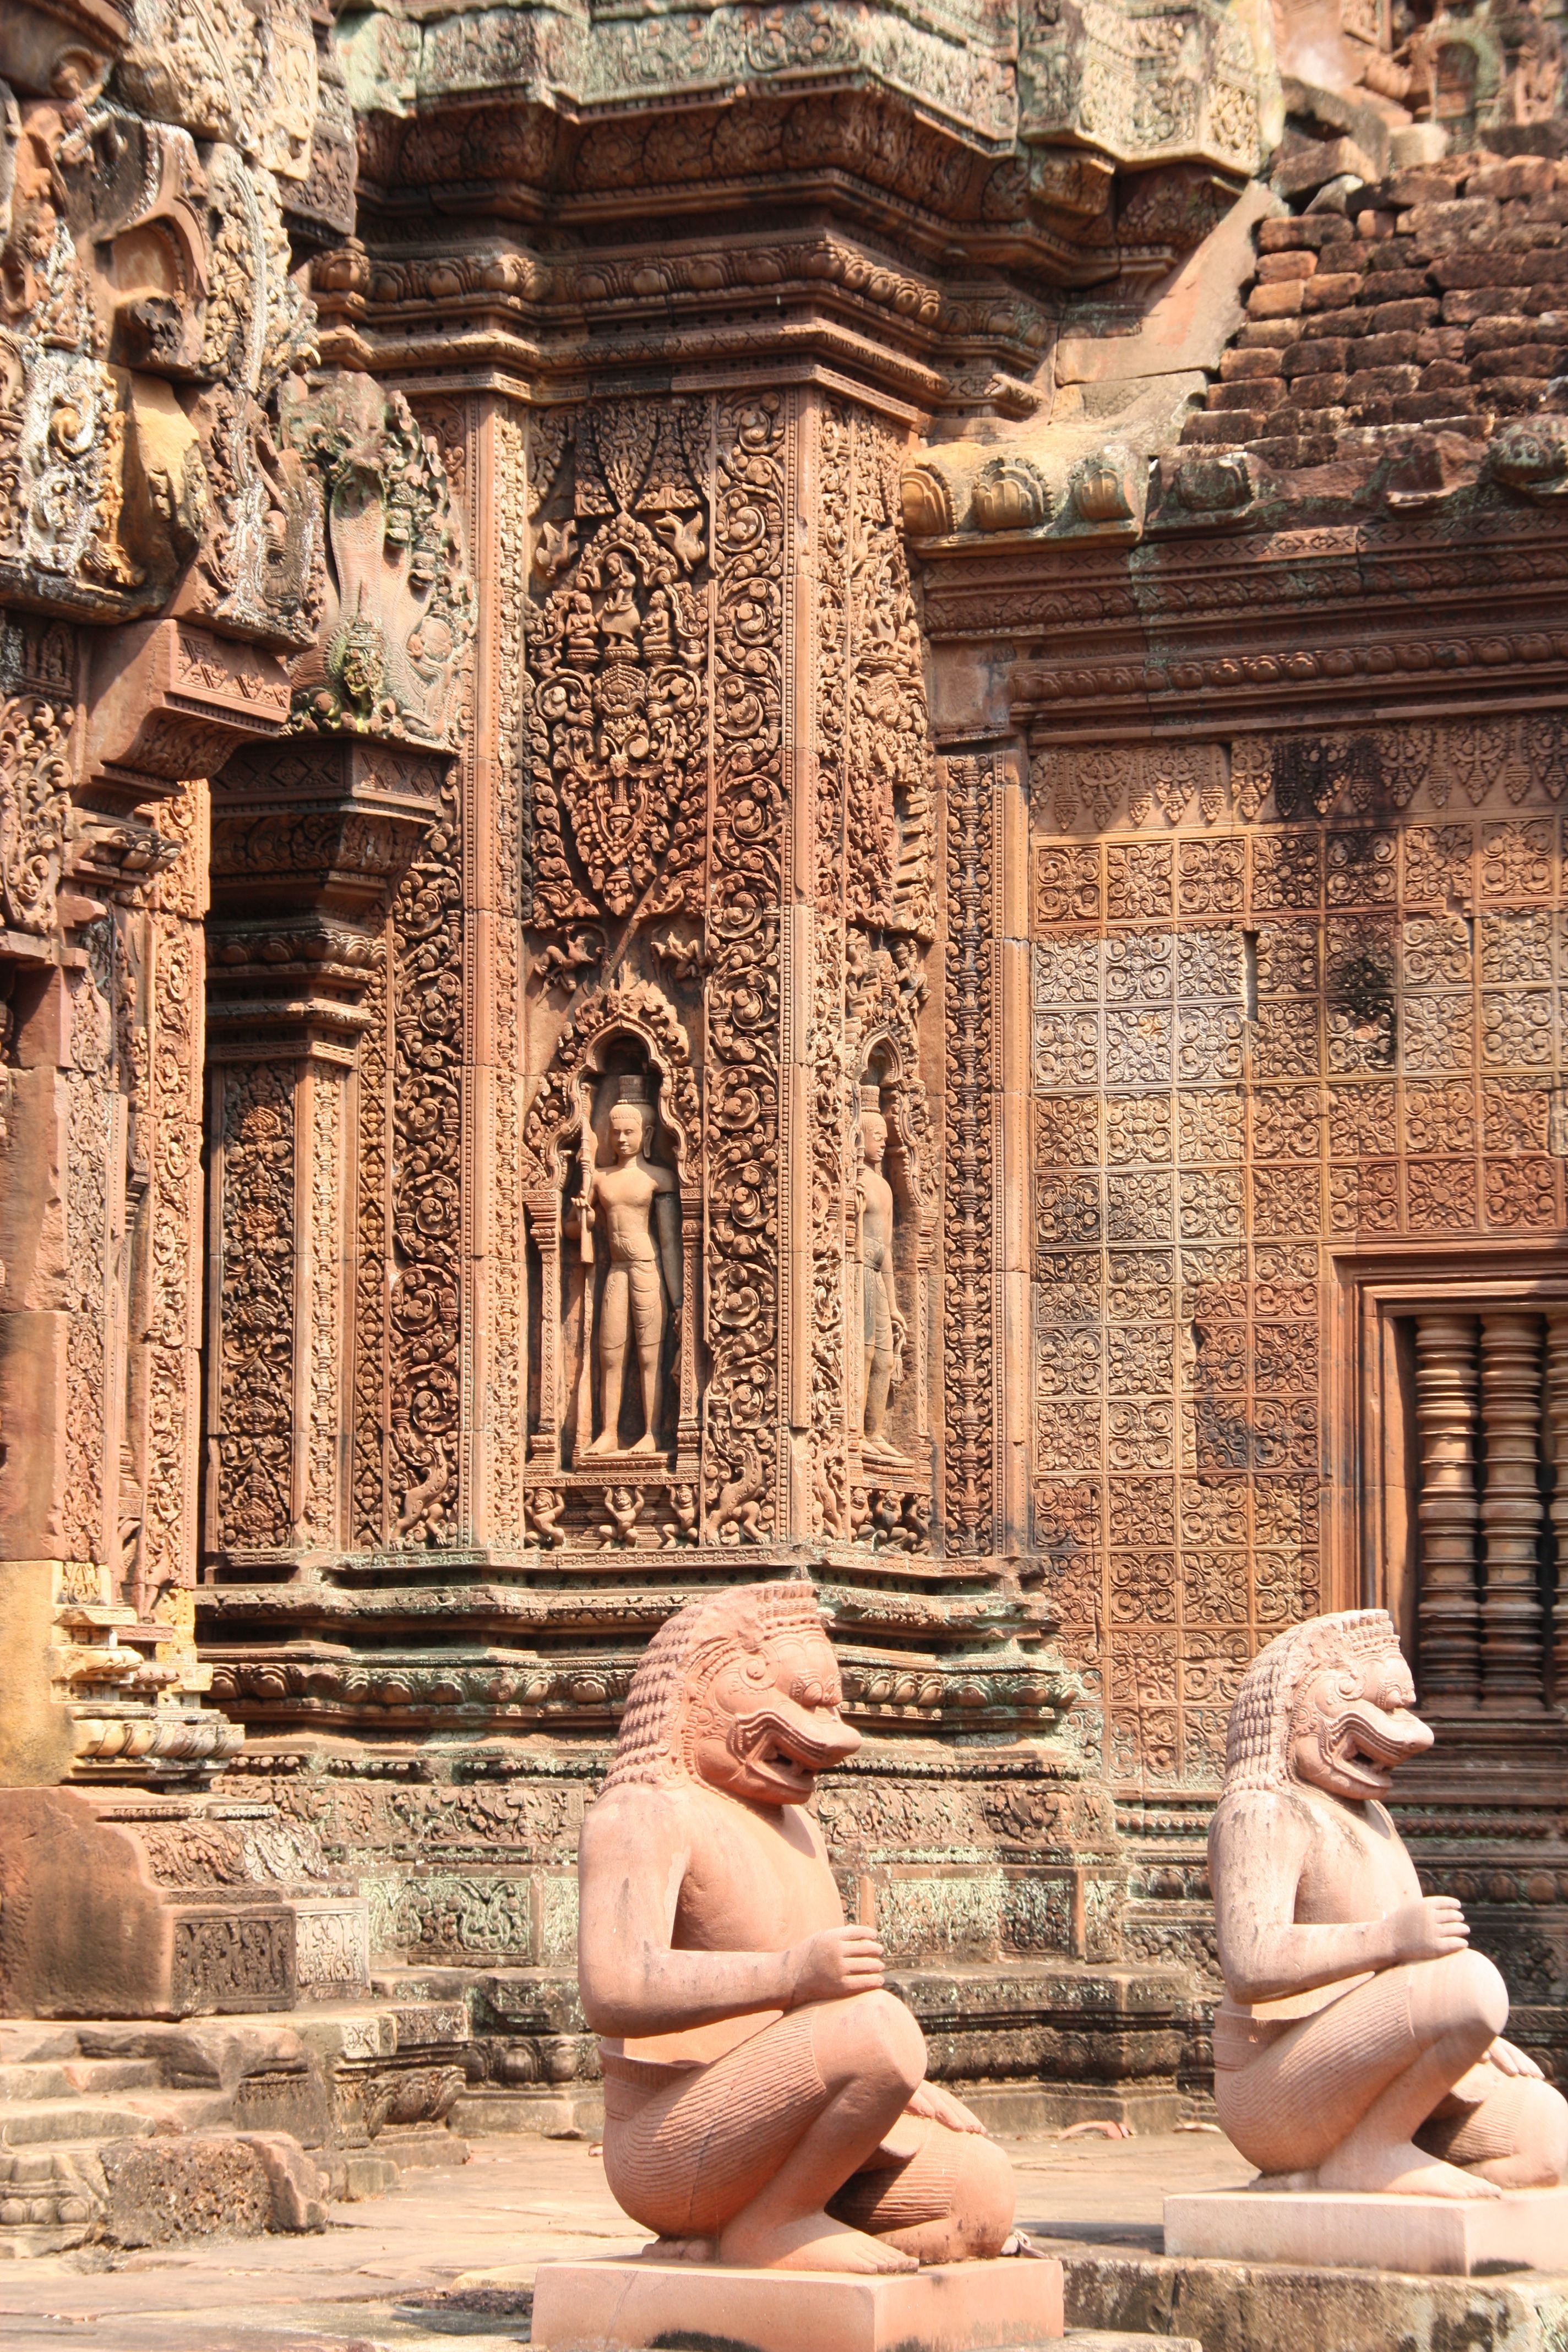
monument, statue, column, asia, sculpture, temple, ruins, cambodia, statues, carving, angkor wat, southeast, frescoes, stonemasonry, stone carving, temple complex, hindu temple, ancient history, banteay srei